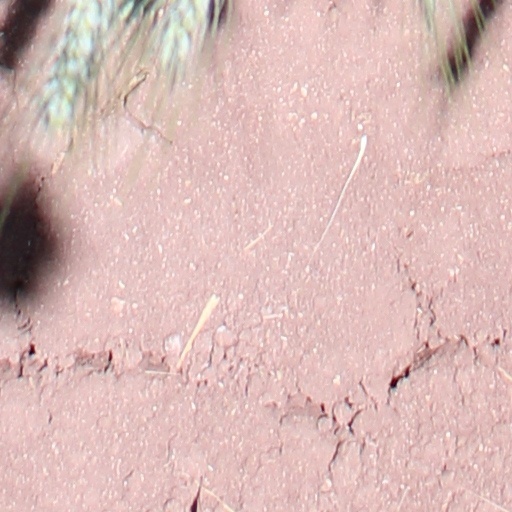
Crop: wheat